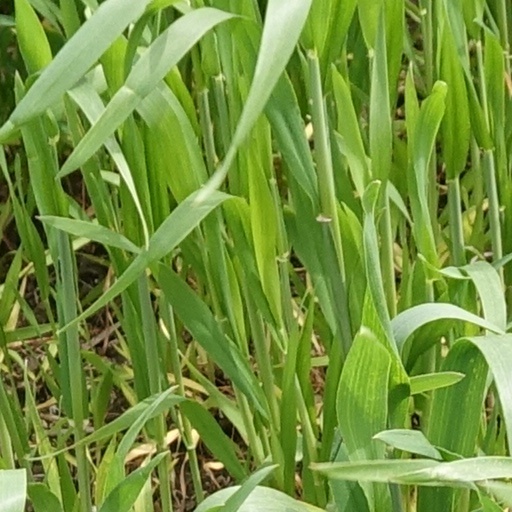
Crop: wheat